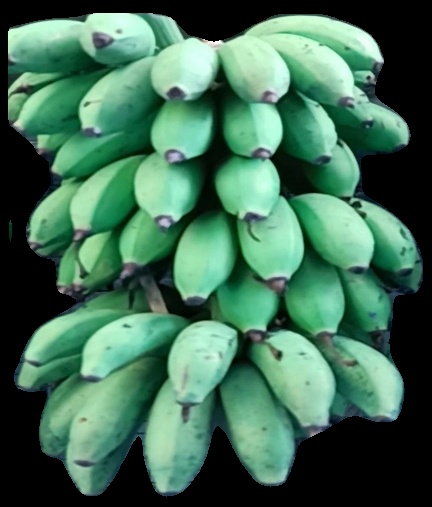
Variety: rasbale
Grade: grade2